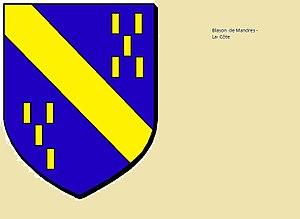
le blason de Mandres-La-Côte
Mandres-la-Côte est une commune française située dans le département de la Haute-Marne, en région Grand Est.